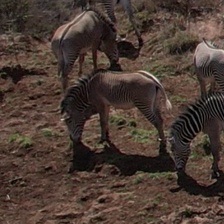
Pose orientation: left